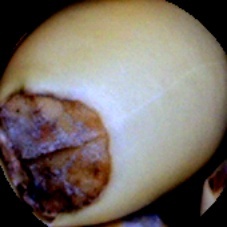
Label: Broken